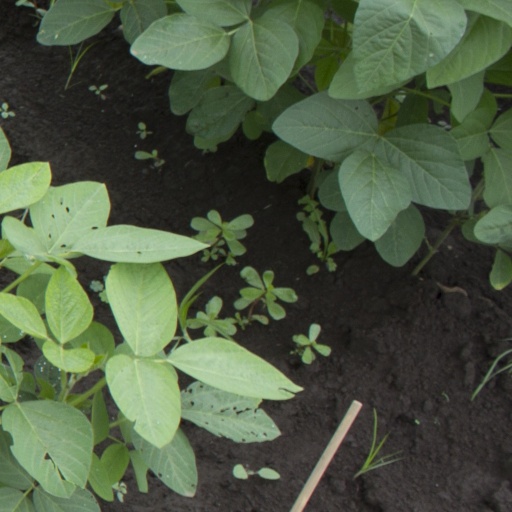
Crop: soybean